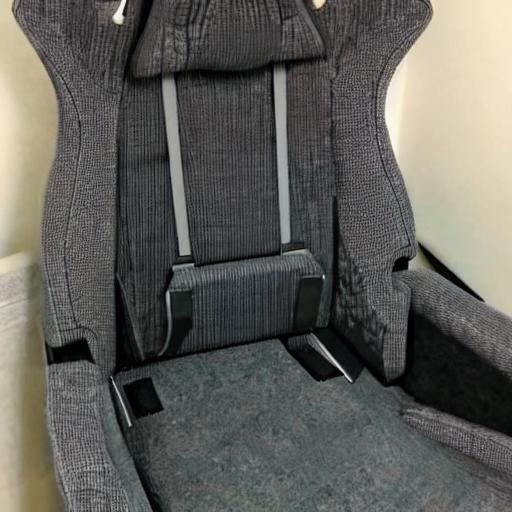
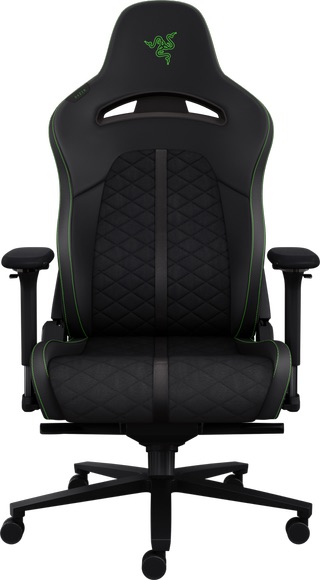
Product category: items_chair
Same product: no